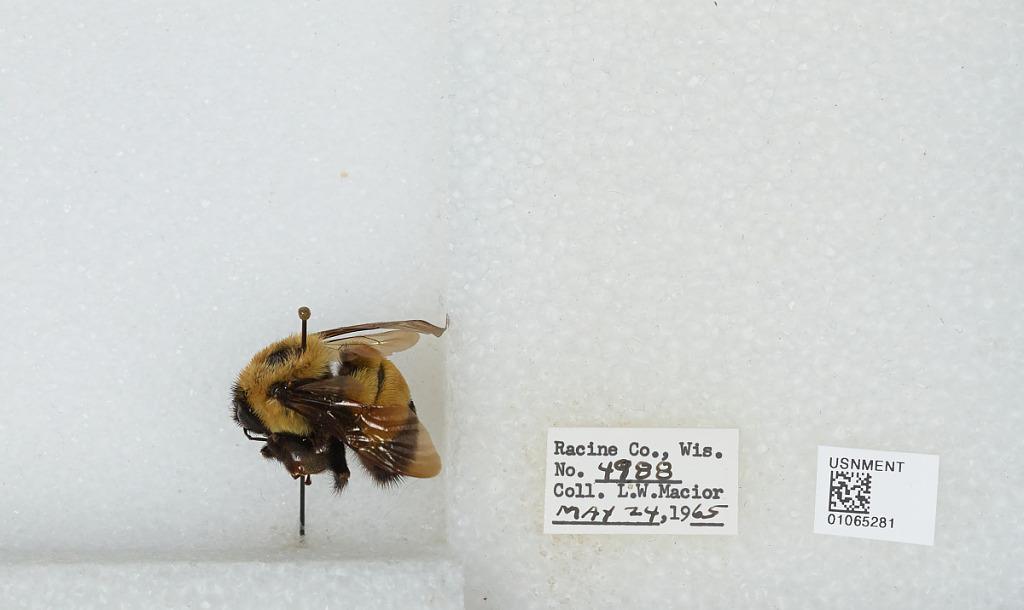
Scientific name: Bombus (Bombus) affinis Cresson
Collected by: L. Macior
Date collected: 1965-5-24
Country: United States
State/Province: Wisconsin
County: Racine
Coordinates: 42.78, -87.76